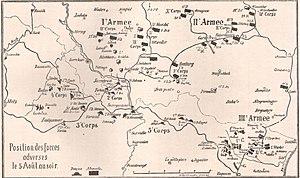
Scan du croquis n°3 donnant la position des armées allemandes le 5 août au soir
La bataille de Forbach-Spicheren, également appelée bataille de Spicheren ou bataille de Forbach, s'est déroulée le 6 août 1870 lors de la guerre franco-prussienne, à quelques kilomètres au sud de Sarrebruck. Cette bataille est assez méconnue, principalement parce que le même jour se déroule la Bataille de Frœschwiller-Wœrth rendu tristement célèbre par les charges de cavaleries Françaises. Pourtant l'invasion allemande en découle directement.